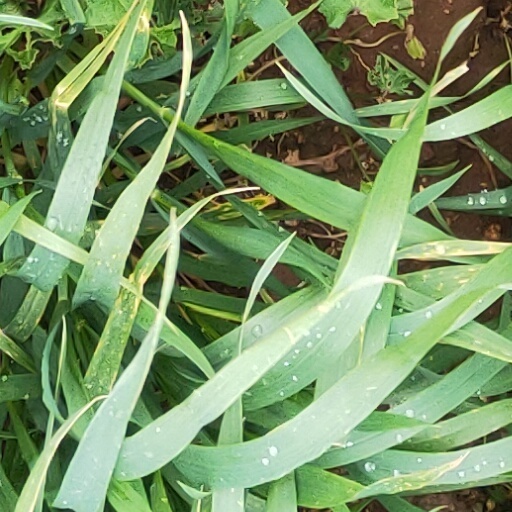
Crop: wheat